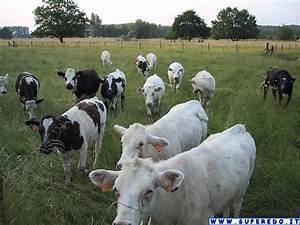
cow